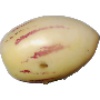
Label: Pepino 1